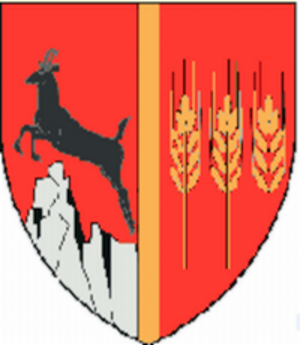
Neamț est un județ situé dans le nord-est du pays, en Moldavie roumaine, dans la région de développement Nord-Est, et dont le chef-lieu est la ville de Piatra Neamț.
Un județ est une division administrative :